Lucien Van Impe

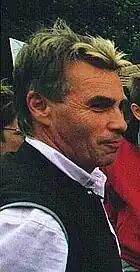
Van Impe in 2001

From 2007 to 2013, he was sporting director of a cycling team of professional riders, called .